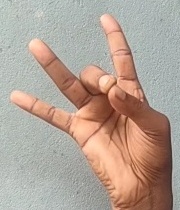
ASL sign: 8